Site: brandenburg
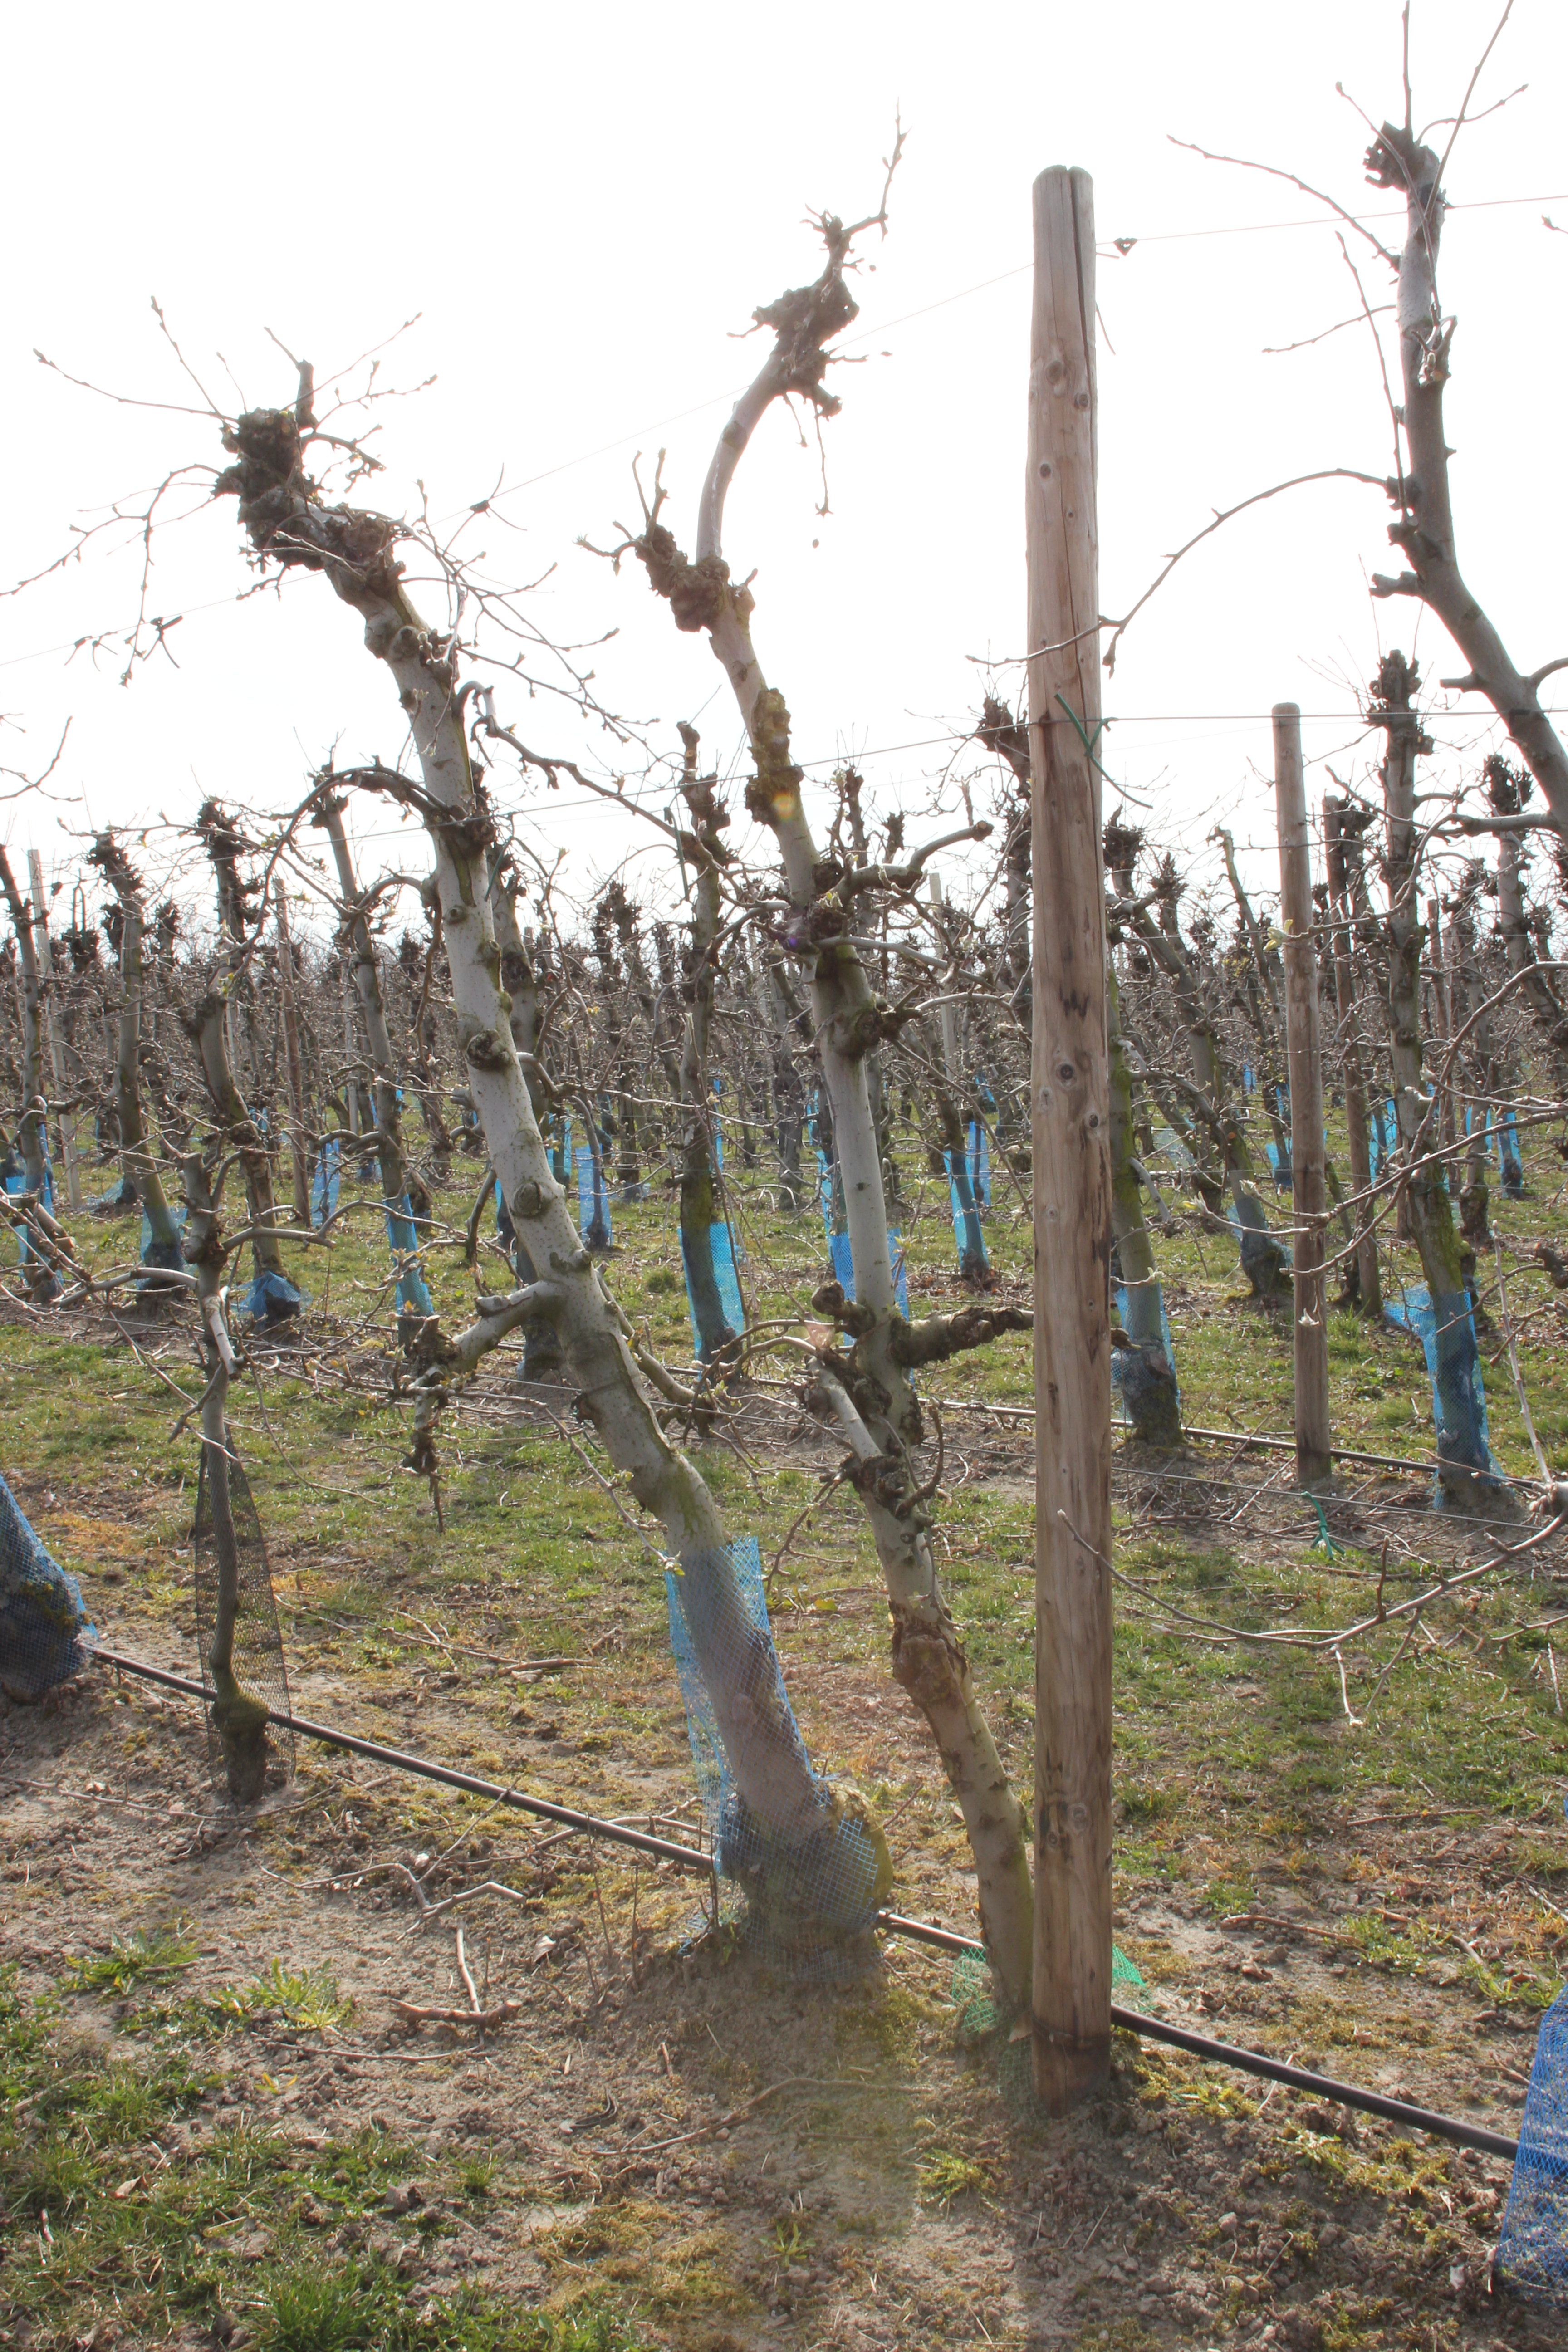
Growth stage (BBCH 54): Inflorescence emergence